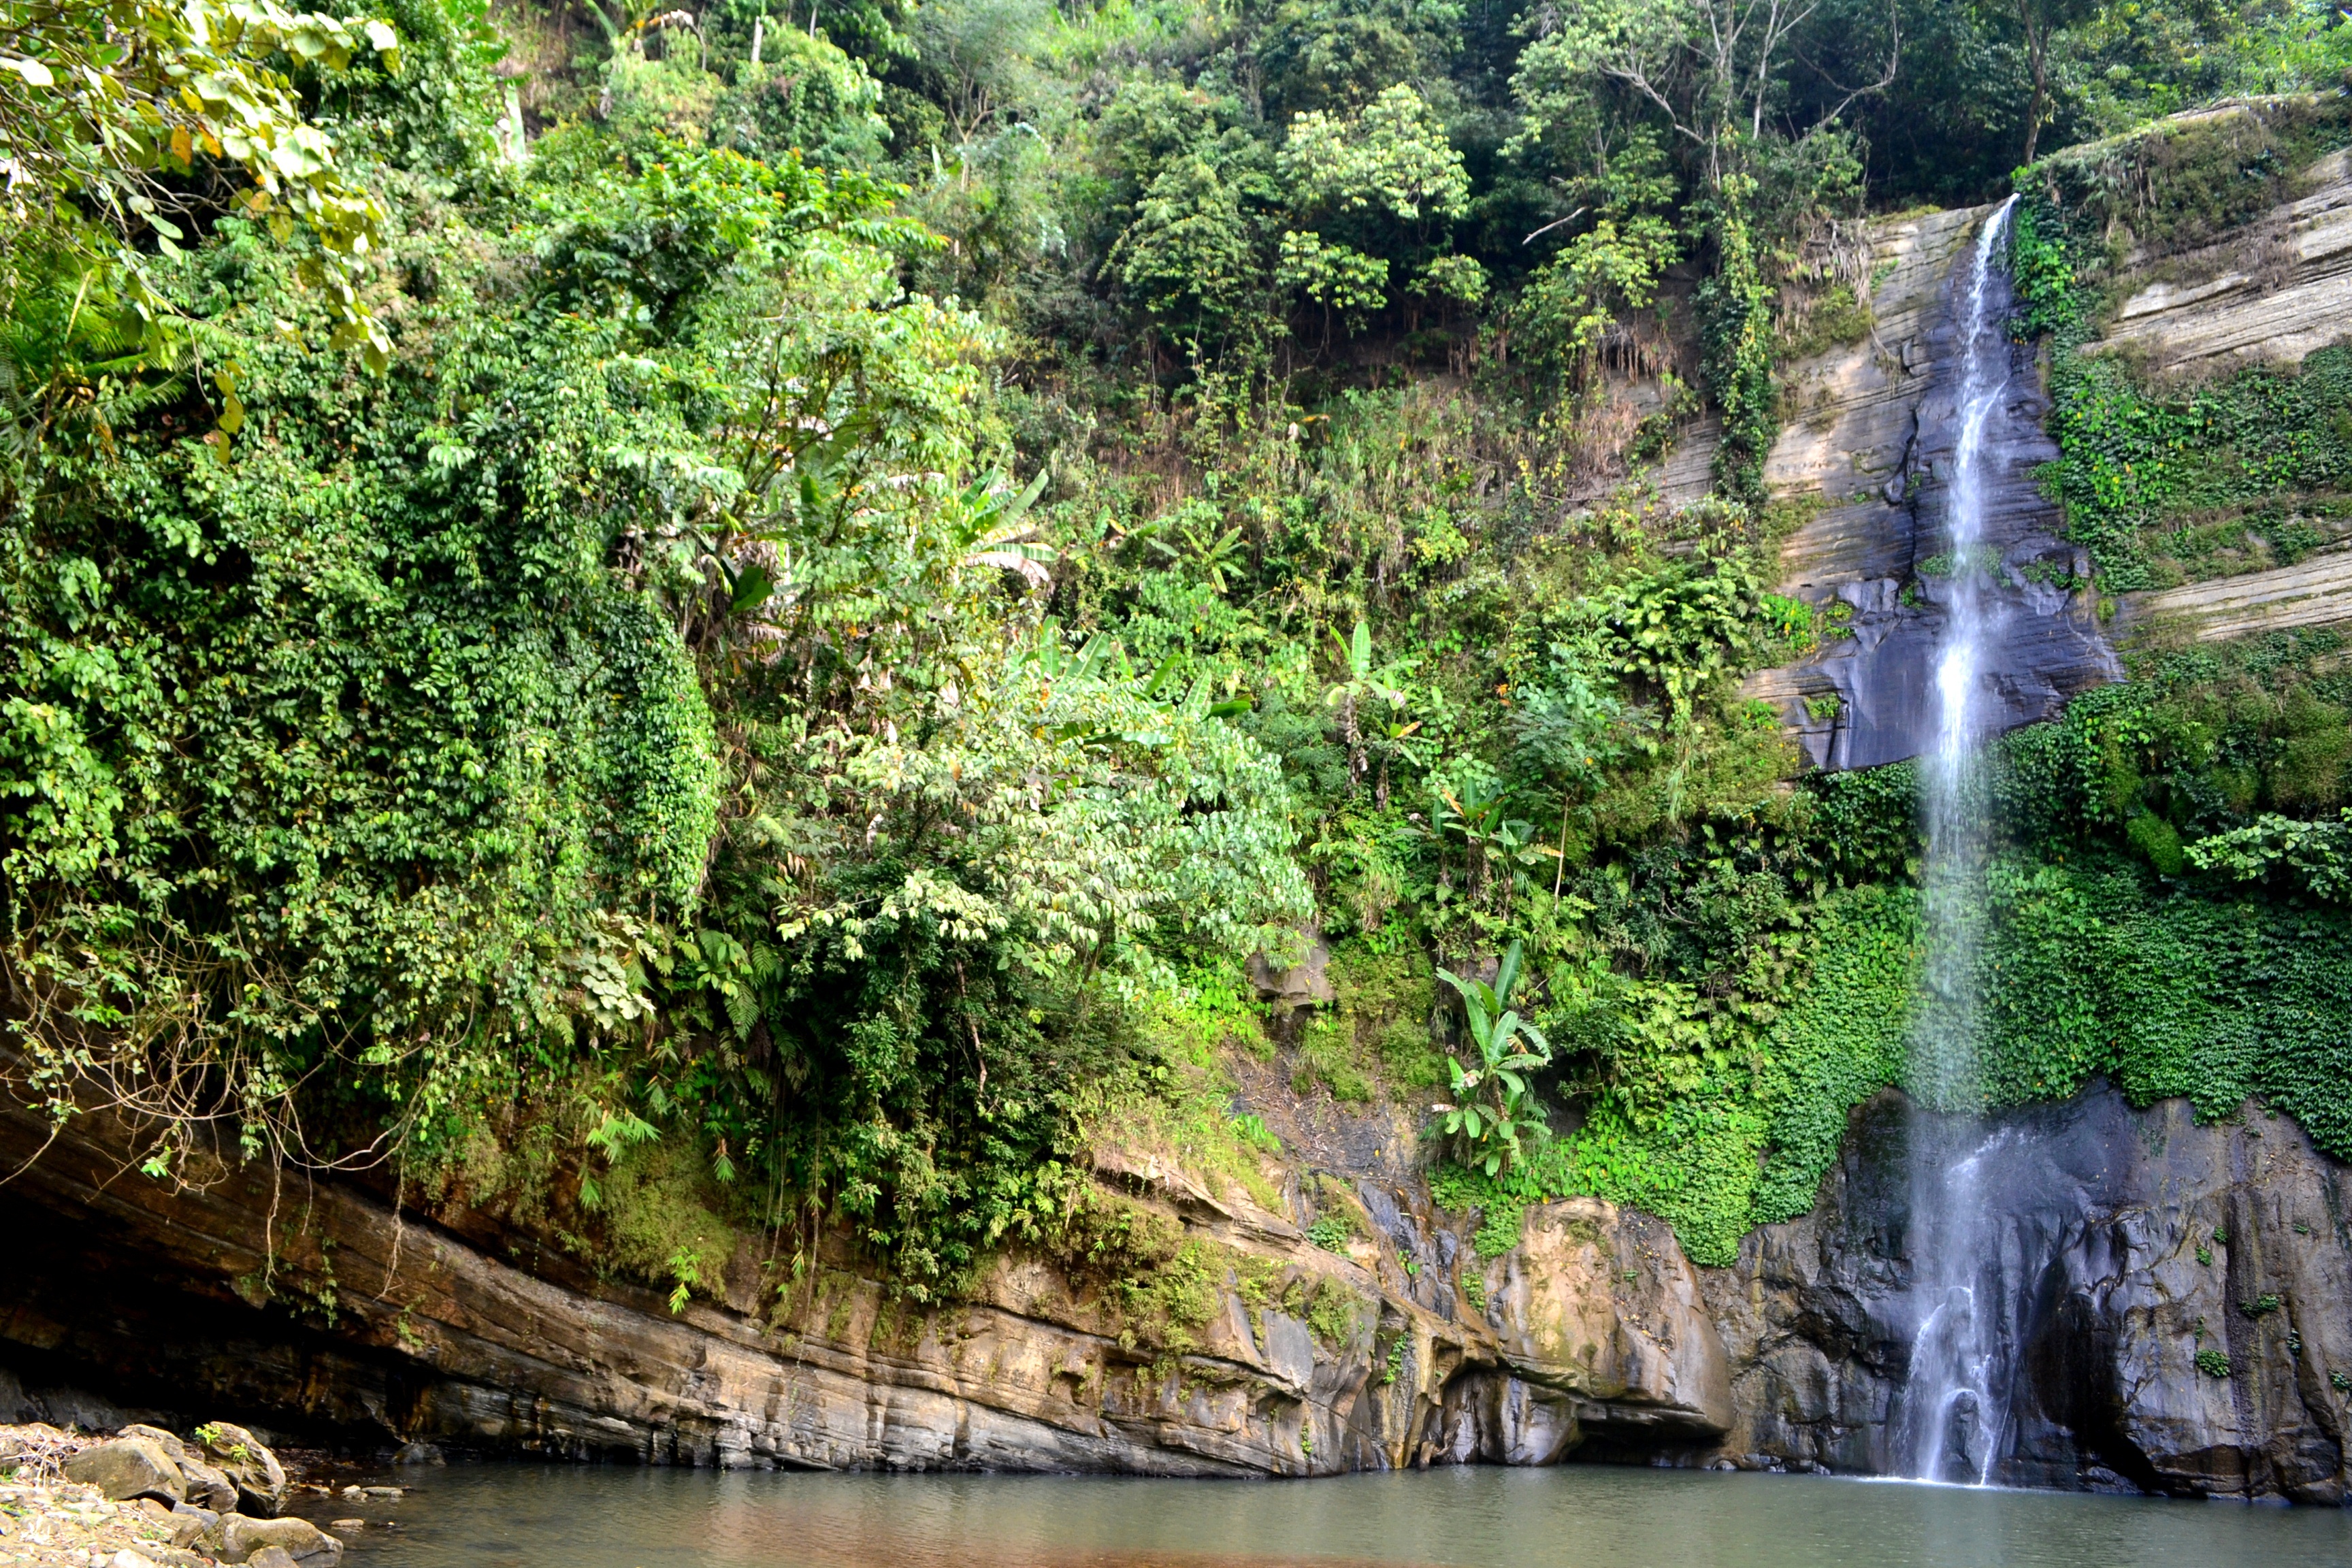
water, forest, waterfall, river, stream, jungle, body of water, rainforest, habitat, water feature, watercourse, nature reserve